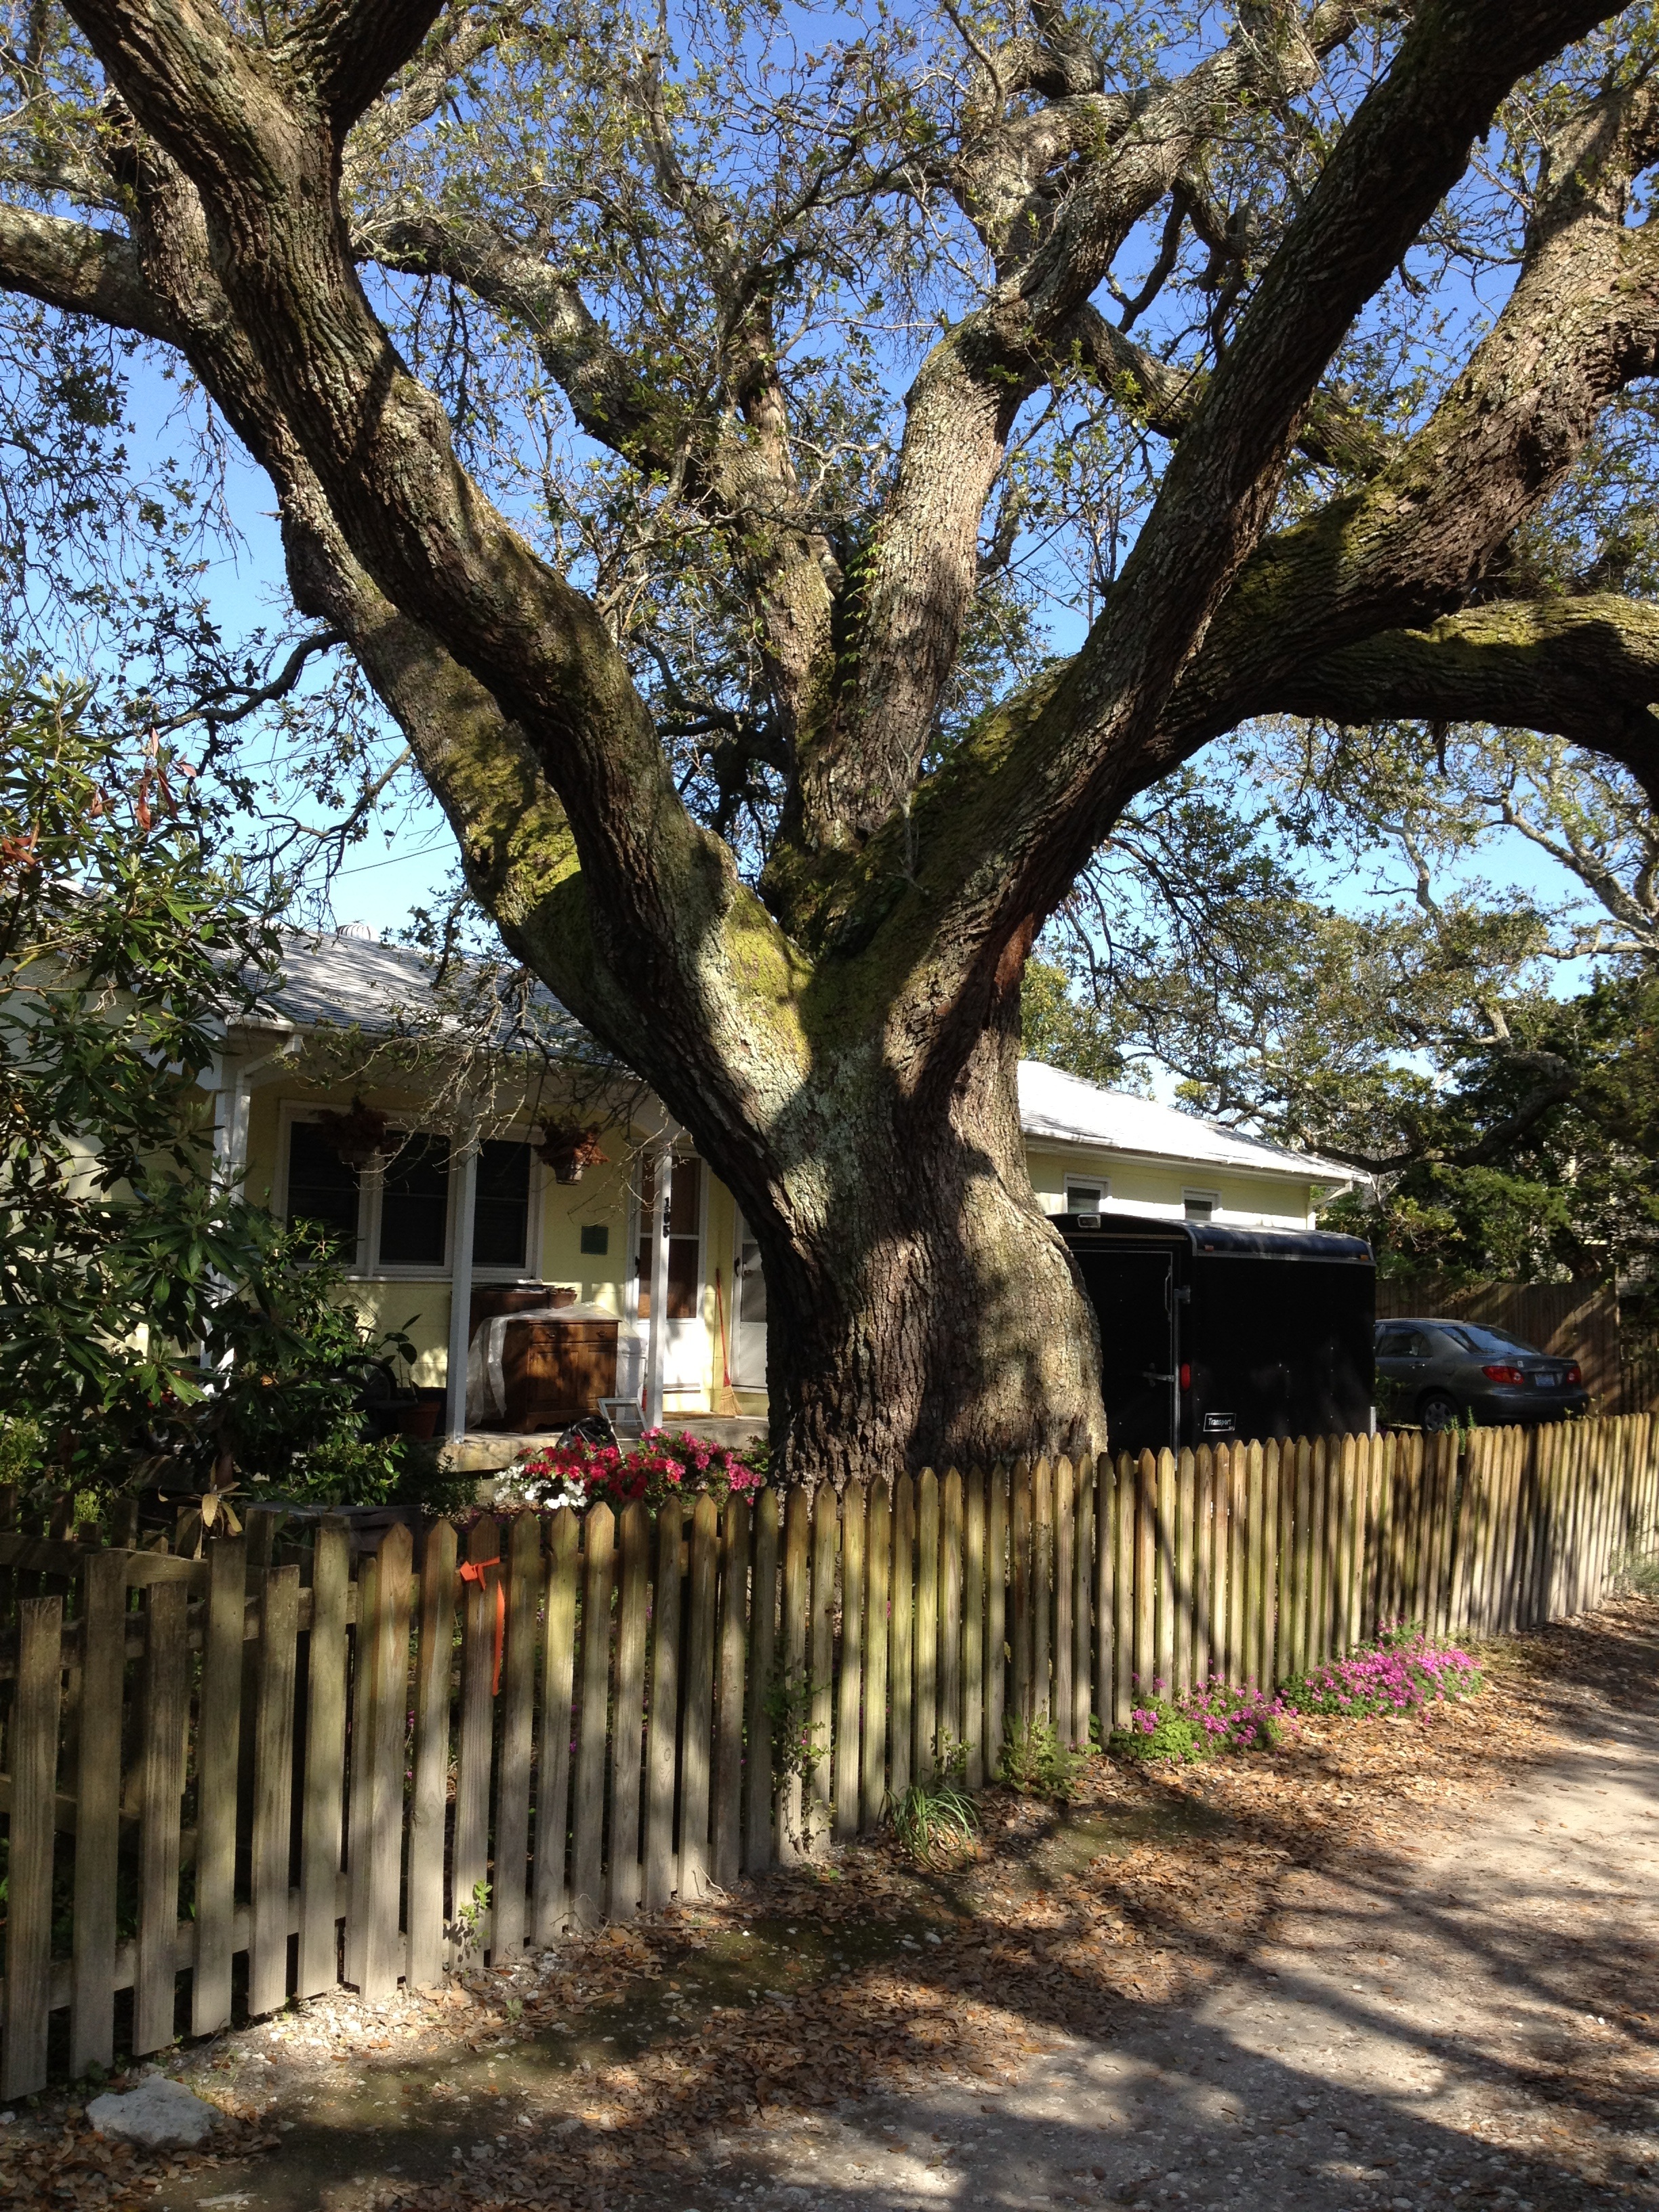
coast, tree, fence, plant, house, flower, trunk, shade, home, moss, rural, scenic, autumn, scenery, botany, garden, limbs, branches, picket, north carolina, outer banks, woody plant